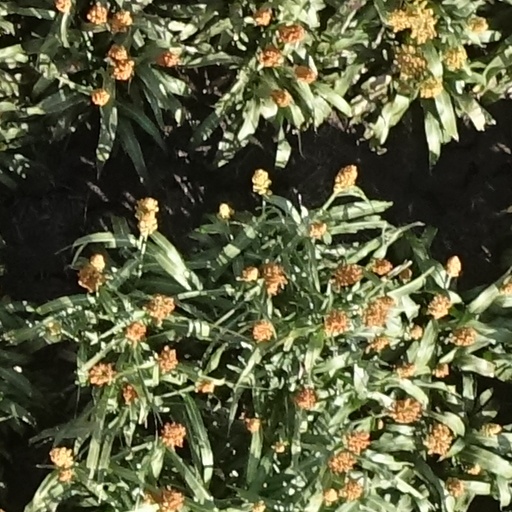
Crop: sorghum